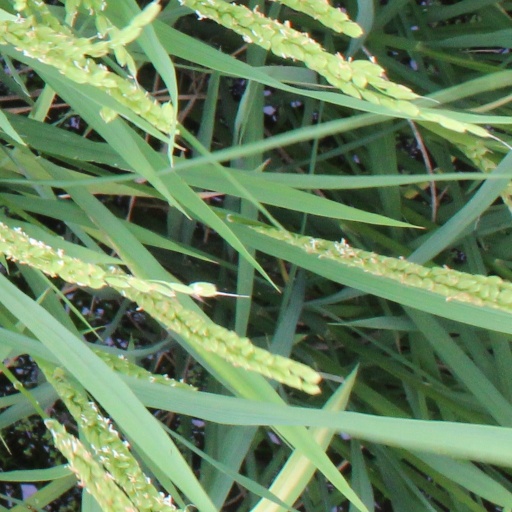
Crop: rice